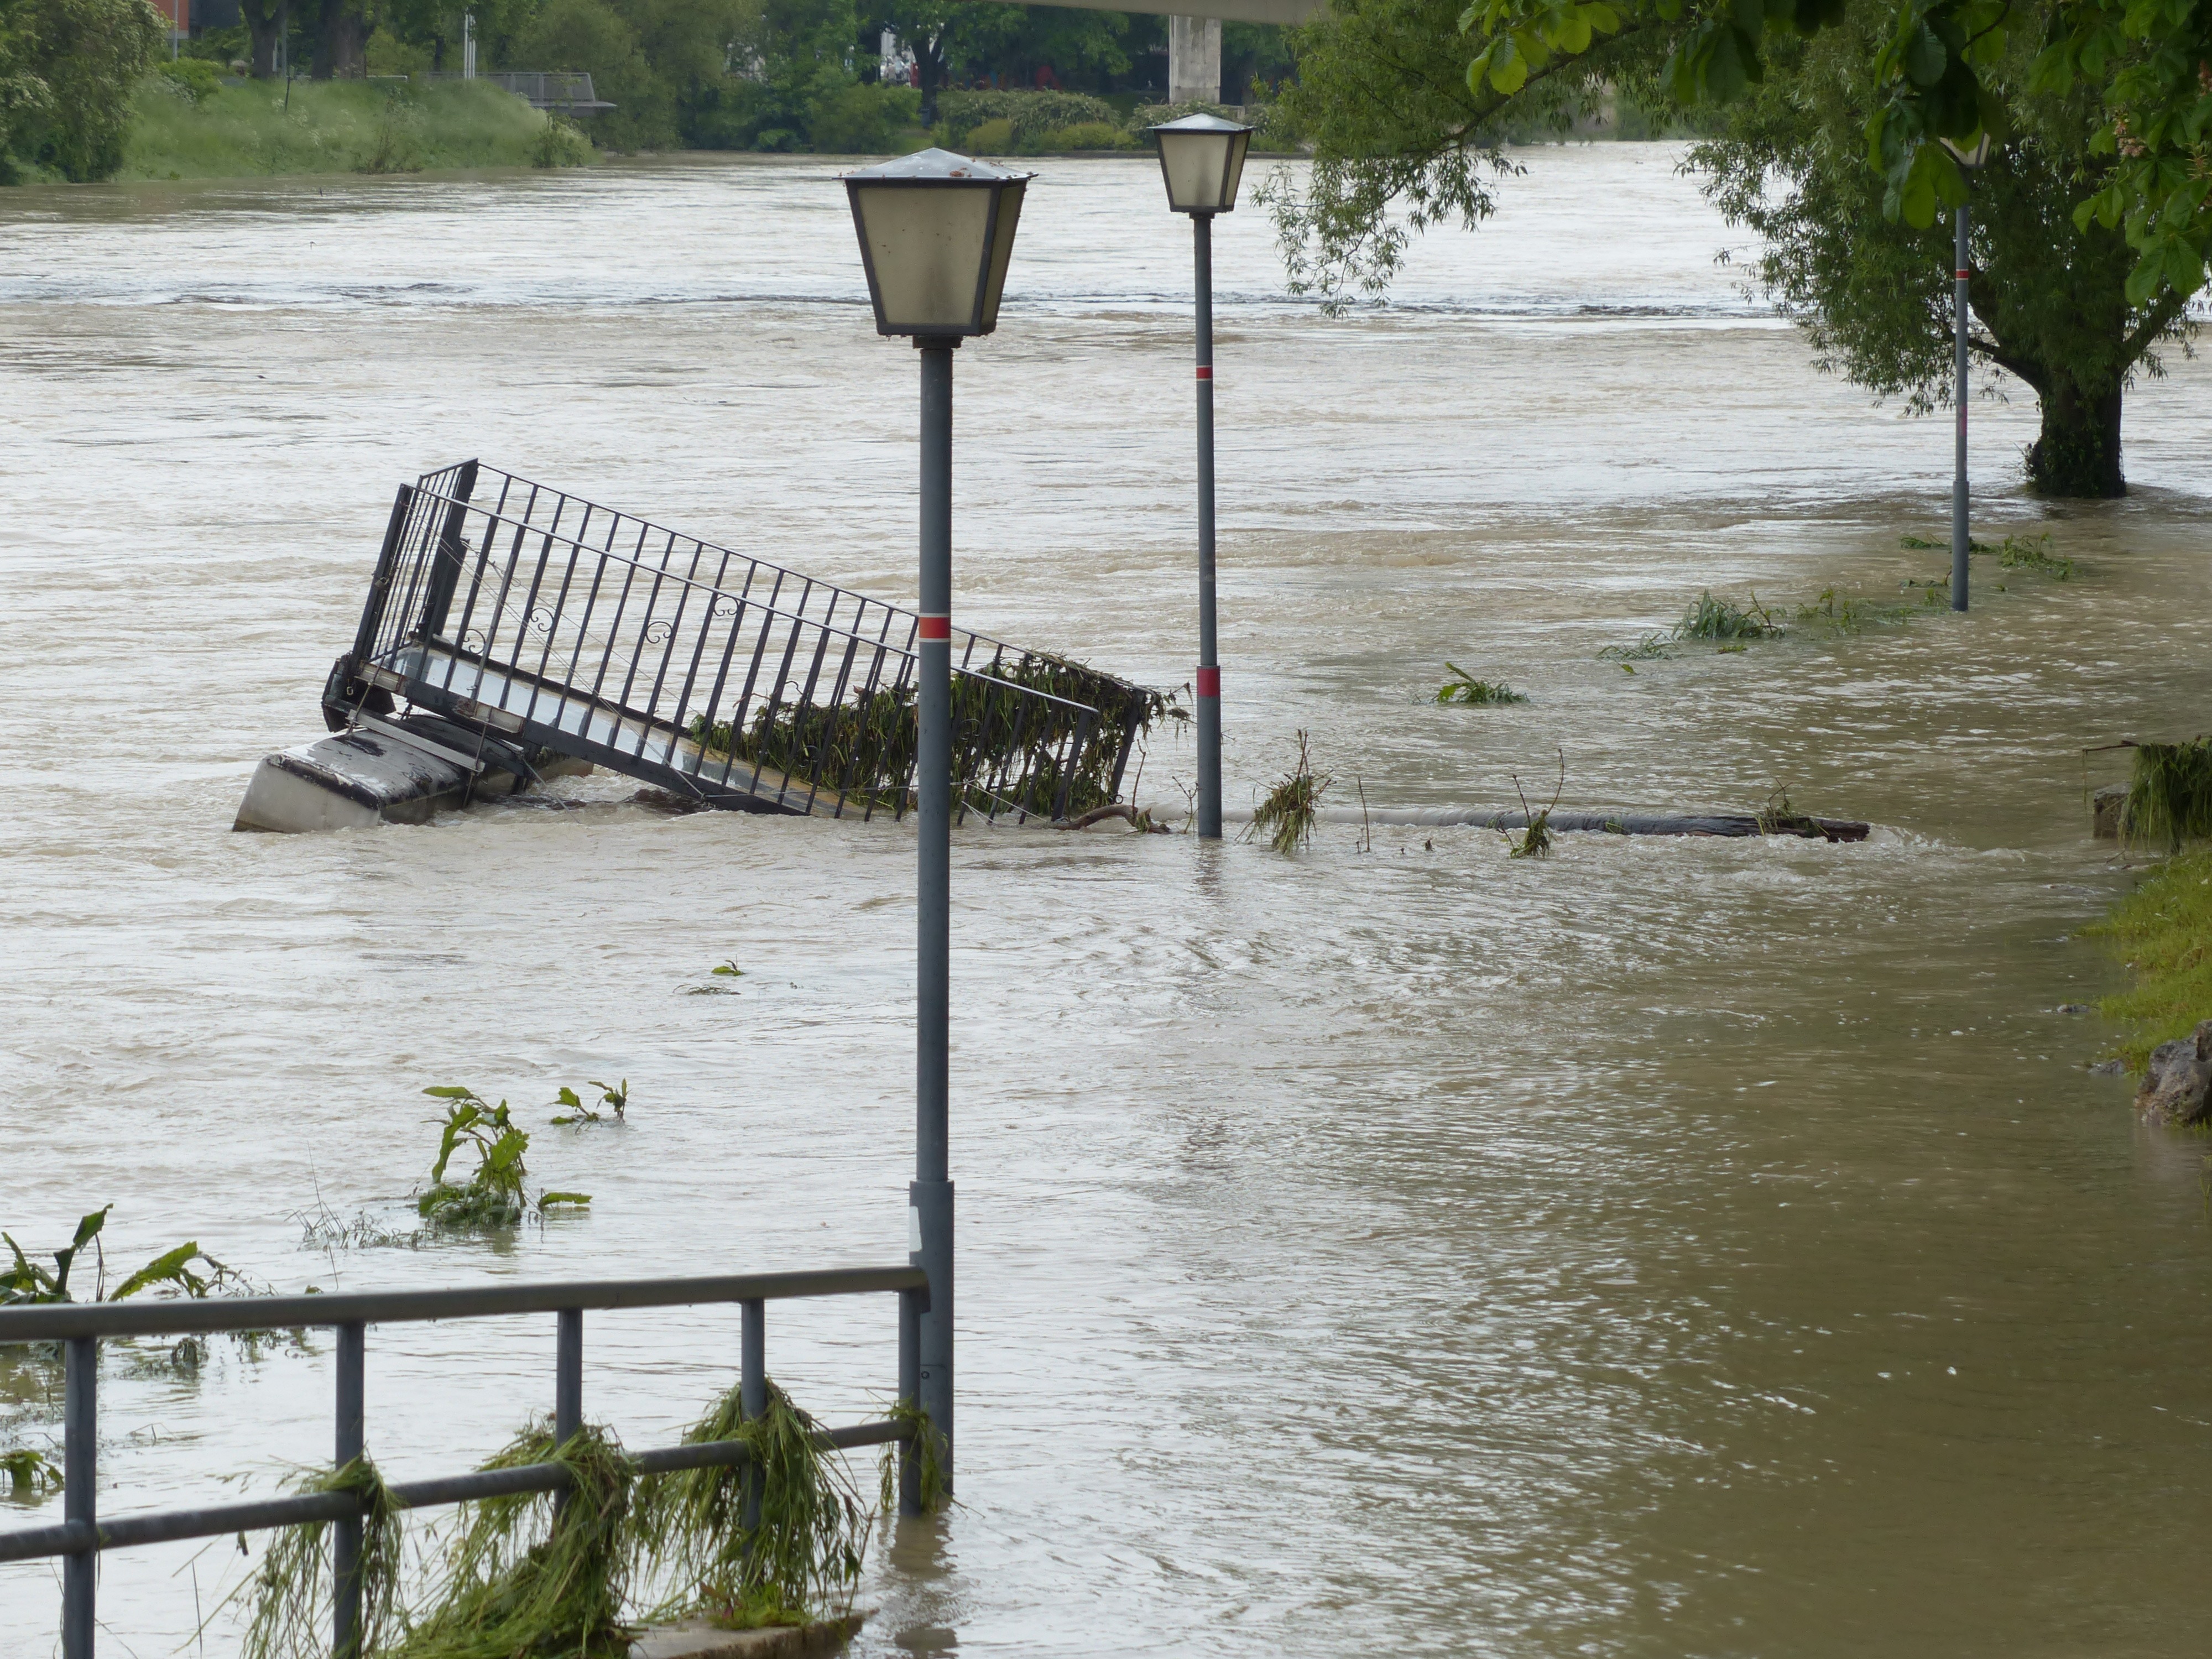
water, road, rain, wet, peak, river, flood, storm, sink, natural disaster, danube, disaster, event, destruction, flooding, damage, collapse, riverside, ulm, environmental protection, precipitate, force of nature, rainy weather, slurry, climate change, water level, cloudiness, trueb, civil protection, high water, armageddon, flood damage, climate protection, flood disaster, flood of the century, gone down